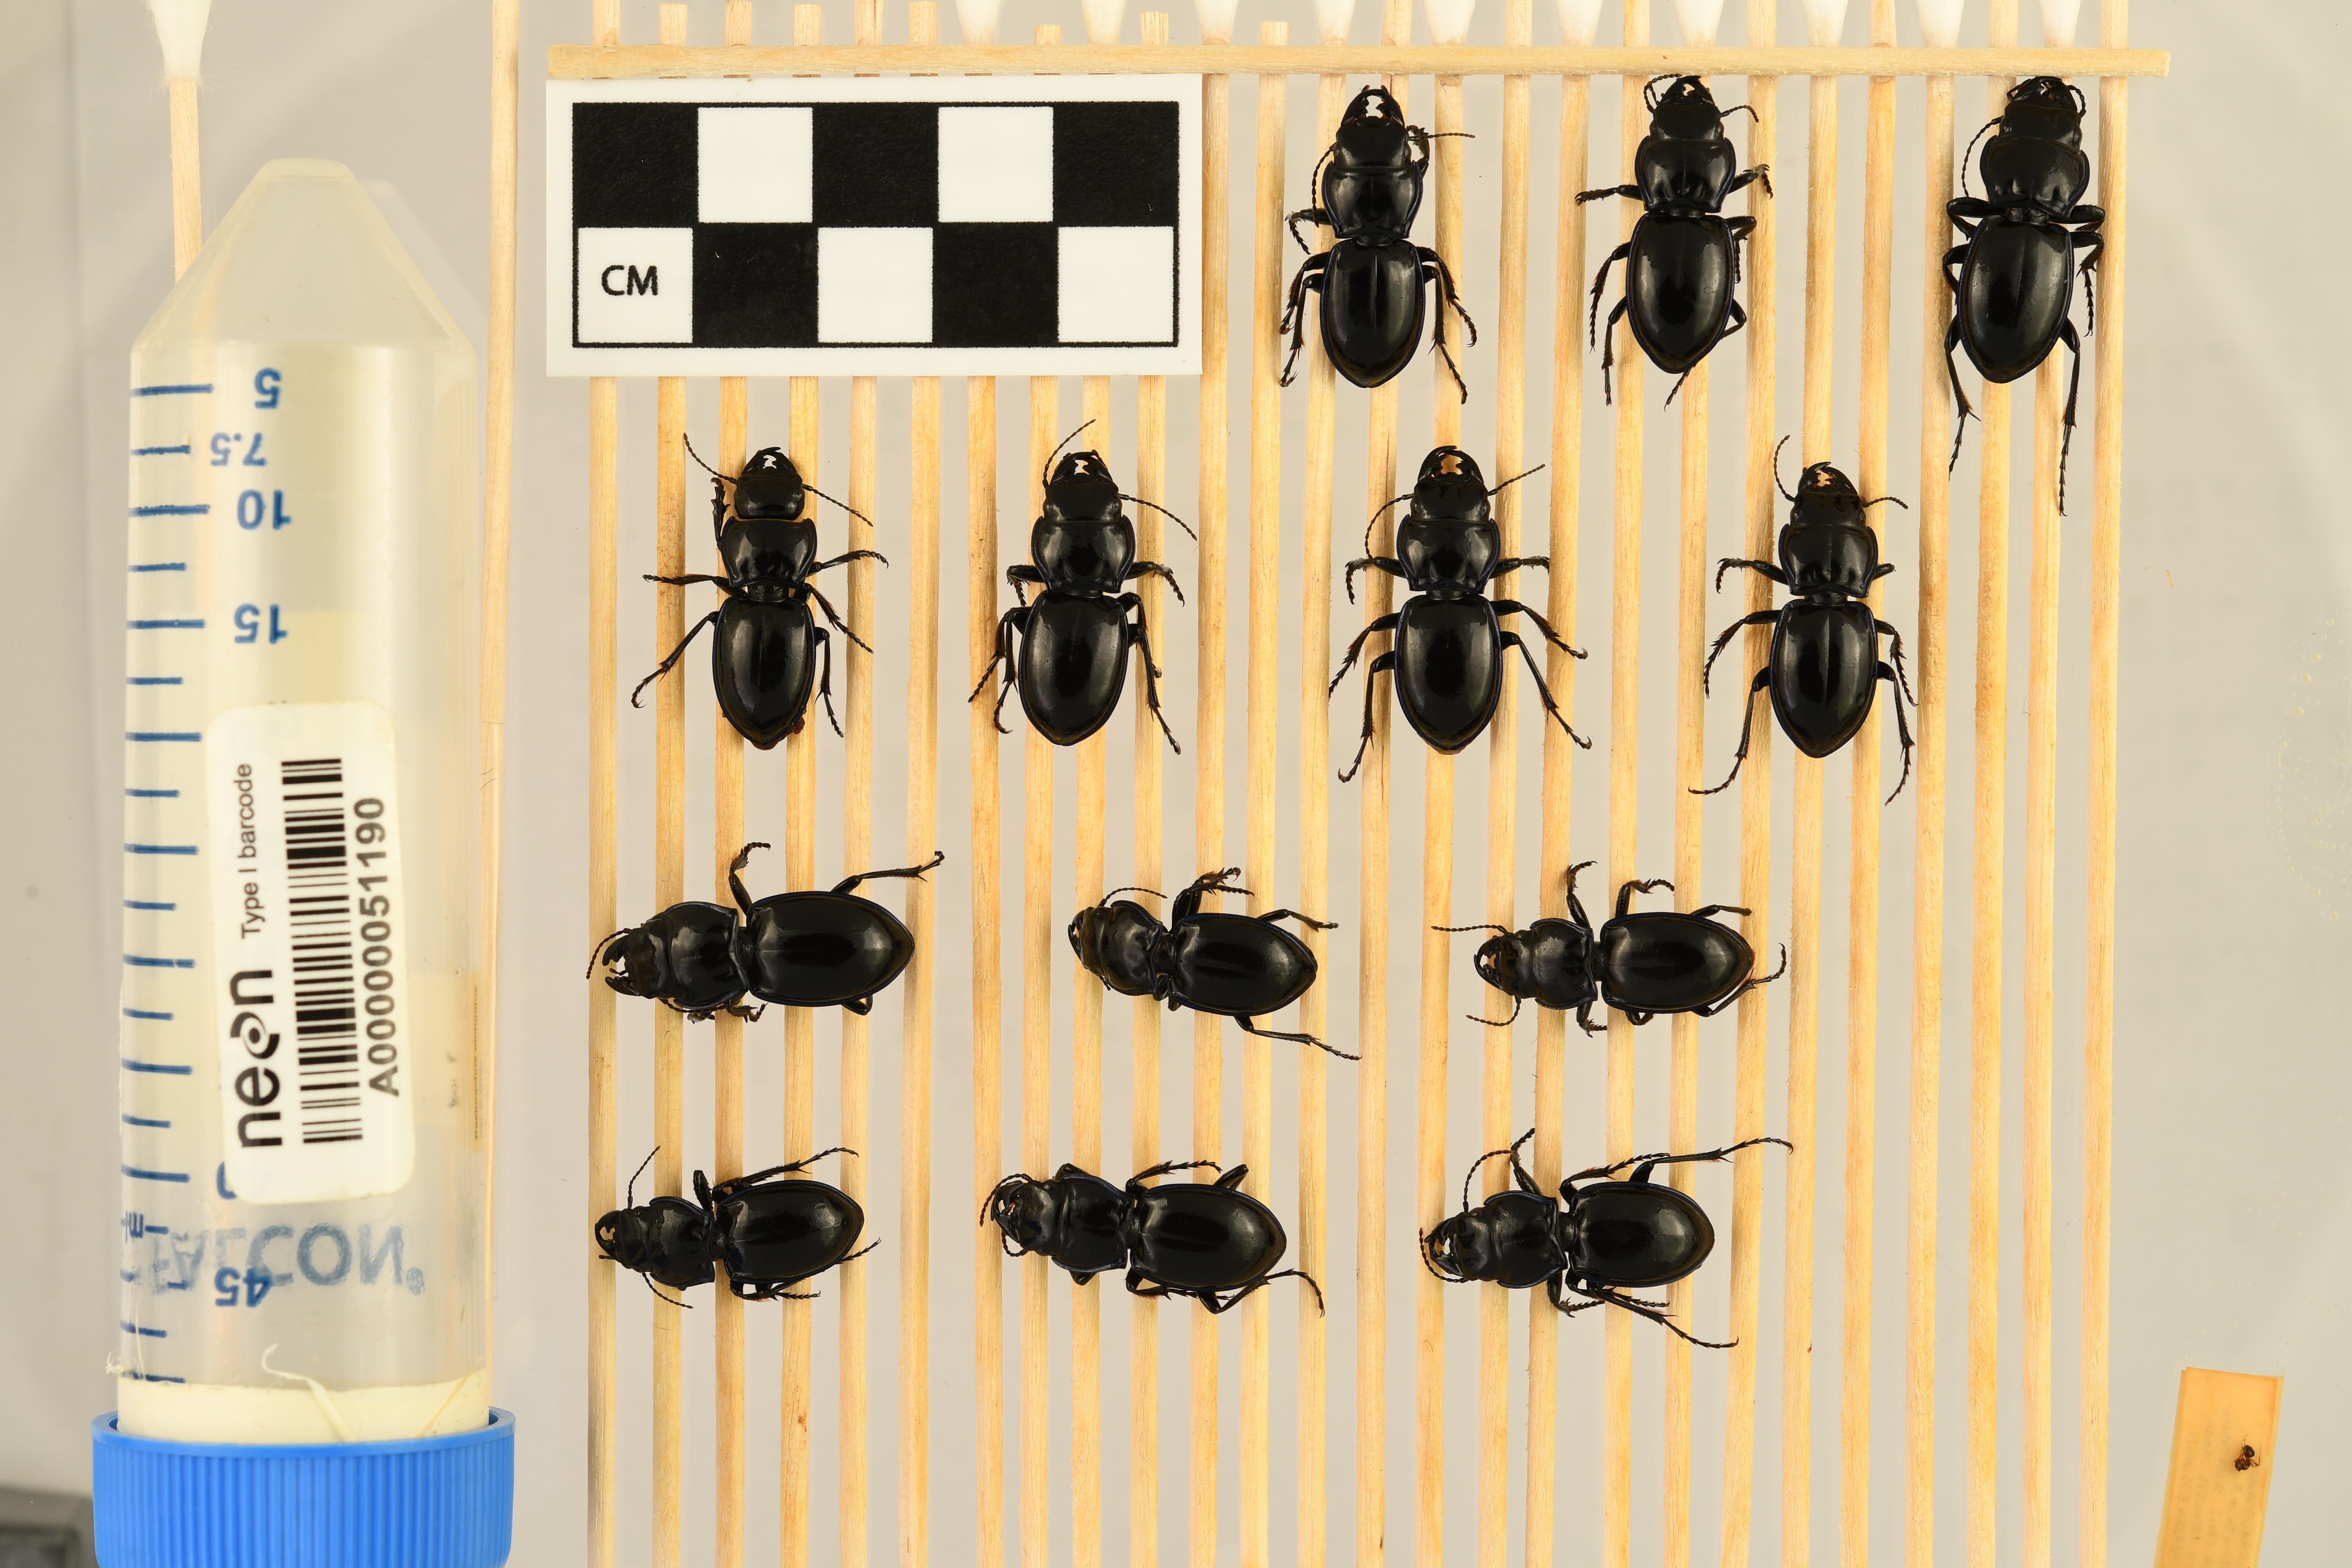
Pasimachus elongatus — Central Plains Experimental Range NEON, plot CPER_009. Beetle 1, ElytraLength: 1.25 cm (lying flat: Yes)

Pasimachus elongatus — Central Plains Experimental Range NEON, plot CPER_009. Beetle 1, ElytraWidth: 0.7395 cm (lying flat: Yes)

Pasimachus elongatus — Central Plains Experimental Range NEON, plot CPER_009. Beetle 2, ElytraLength: 1.374 cm (lying flat: Yes)

Pasimachus elongatus — Central Plains Experimental Range NEON, plot CPER_009. Beetle 2, ElytraWidth: 0.8062 cm (lying flat: Yes)

Pasimachus elongatus — Central Plains Experimental Range NEON, plot CPER_009. Beetle 3, ElytraLength: 1.428 cm (lying flat: Yes)

Pasimachus elongatus — Central Plains Experimental Range NEON, plot CPER_009. Beetle 3, ElytraWidth: 0.84 cm (lying flat: Yes)

Pasimachus elongatus — Central Plains Experimental Range NEON, plot CPER_009. Beetle 4, ElytraLength: 1.261 cm (lying flat: Yes)

Pasimachus elongatus — Central Plains Experimental Range NEON, plot CPER_009. Beetle 4, ElytraWidth: 0.772 cm (lying flat: Yes)

Pasimachus elongatus — Central Plains Experimental Range NEON, plot CPER_009. Beetle 5, ElytraLength: 1.317 cm (lying flat: Yes)

Pasimachus elongatus — Central Plains Experimental Range NEON, plot CPER_009. Beetle 5, ElytraWidth: 0.7671 cm (lying flat: Yes)

Pasimachus elongatus — Central Plains Experimental Range NEON, plot CPER_009. Beetle 6, ElytraLength: 1.326 cm (lying flat: Yes)

Pasimachus elongatus — Central Plains Experimental Range NEON, plot CPER_009. Beetle 6, ElytraWidth: 0.8155 cm (lying flat: Yes)

Pasimachus elongatus — Central Plains Experimental Range NEON, plot CPER_009. Beetle 7, ElytraLength: 1.341 cm (lying flat: Yes)

Pasimachus elongatus — Central Plains Experimental Range NEON, plot CPER_009. Beetle 7, ElytraWidth: 0.7947 cm (lying flat: Yes)

Pasimachus elongatus — Central Plains Experimental Range NEON, plot CPER_009. Beetle 8, ElytraLength: 1.413 cm (lying flat: Yes)

Pasimachus elongatus — Central Plains Experimental Range NEON, plot CPER_009. Beetle 8, ElytraWidth: 0.8696 cm (lying flat: Yes)

Pasimachus elongatus — Central Plains Experimental Range NEON, plot CPER_009. Beetle 9, ElytraLength: 1.226 cm (lying flat: Yes)

Pasimachus elongatus — Central Plains Experimental Range NEON, plot CPER_009. Beetle 9, ElytraWidth: 0.7578 cm (lying flat: Yes)

Pasimachus elongatus — Central Plains Experimental Range NEON, plot CPER_009. Beetle 10, ElytraLength: 1.283 cm (lying flat: Yes)

Pasimachus elongatus — Central Plains Experimental Range NEON, plot CPER_009. Beetle 10, ElytraWidth: 0.7936 cm (lying flat: Yes)

Pasimachus elongatus — Central Plains Experimental Range NEON, plot CPER_009. Beetle 11, ElytraLength: 1.219 cm (lying flat: Yes)

Pasimachus elongatus — Central Plains Experimental Range NEON, plot CPER_009. Beetle 11, ElytraWidth: 0.7739 cm (lying flat: Yes)

Pasimachus elongatus — Central Plains Experimental Range NEON, plot CPER_009. Beetle 12, ElytraLength: 1.268 cm (lying flat: Yes)

Pasimachus elongatus — Central Plains Experimental Range NEON, plot CPER_009. Beetle 12, ElytraWidth: 0.7809 cm (lying flat: Yes)

Pasimachus elongatus — Central Plains Experimental Range NEON, plot CPER_009. Beetle 13, ElytraLength: 1.207 cm (lying flat: Yes)

Pasimachus elongatus — Central Plains Experimental Range NEON, plot CPER_009. Beetle 13, ElytraWidth: 0.8043 cm (lying flat: Yes)